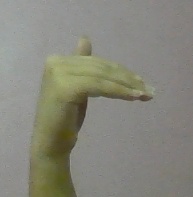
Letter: khaa